Andy Zipf

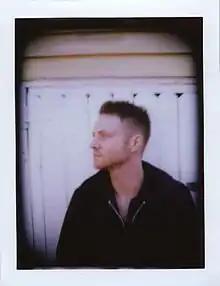
Andy Zipf in 2012

Andy Zipf (pronounced ZIFF) is a singer/songwriter from Indianapolis, Indiana, currently living in Greenville, South Carolina . He has shared the stage with artists like Joshua Radin, Delta Spirit, Evan Dando, Jeremy Enigk, David Bazan, The Lone Bellow, Old Sea Brigade and Bill Mallonee.